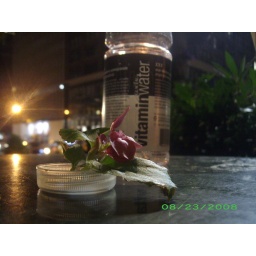
flower in a bottle cap